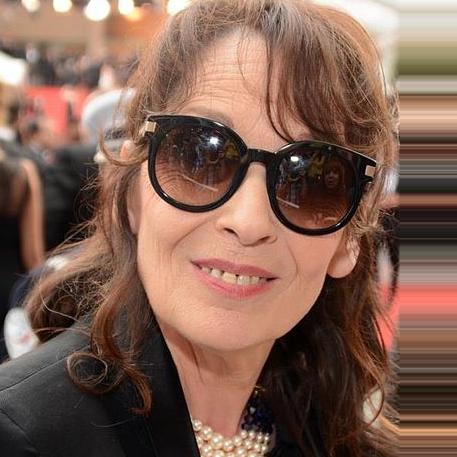
Age: 65